Nandar (activist)

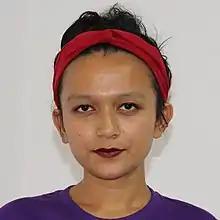
Nandar in 2019.

Nandu Gyawali (born 1995), known as Nandar, is a feminist activist in Myanmar. She is the founder of the Purple Feminists Group and hosts the podcasts "G-Taw Zagar Wyne" (in Burmese) and "Feminist Talks" (in English). In 2020, she was named to the BBC's 100 Women list.